Stave church

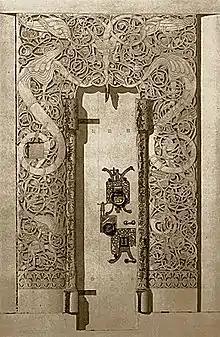
Drawing by G. A. Bull of the main portal in Hedal stave church, from c.1853

Even though the wooden churches had structural differences, they give a recognizable general impression. Formal differences may hide common features of their planning, while apparently similar buildings may turn out to have their structural elements organized completely differently. Despite this, certain basic principles must have been common to all types of building.